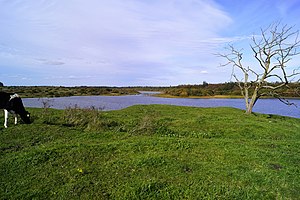
Stubbergård Sø
Stubbergård Sø set  fra Stubberkloster, mod nord
Stubbergård Sø set fra Stubberkloster, mod nord
Stubbergård Sø er en ca. 150 hektar stor sø beliggende syd for Flyndersø, sydøst for Vinderup, nord for Haderup, i den vestlige del af Midtjylland. Ved østsiden af søen ligger ruinen af Stubber Kloster.